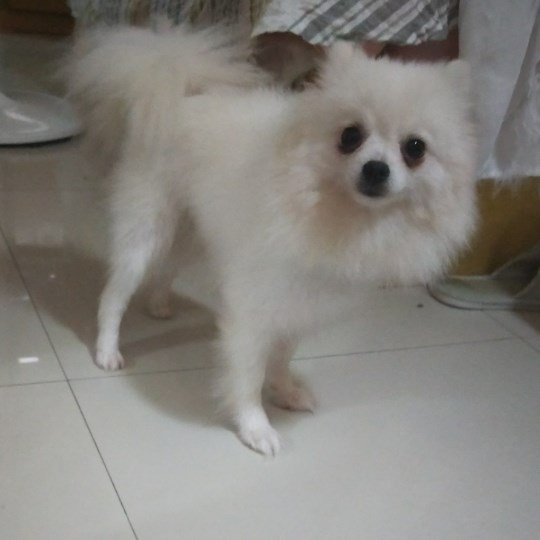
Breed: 1936-n000005-Pomeranian